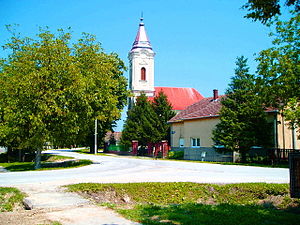
Soljani
Soljani
Soljani er en kroatisk landsby i Cvelferija i den sydligste del af provinsen Vukovar-Srijem. Ved folketællingen i 2001 havde landsbyen 1.554 indbyggere.